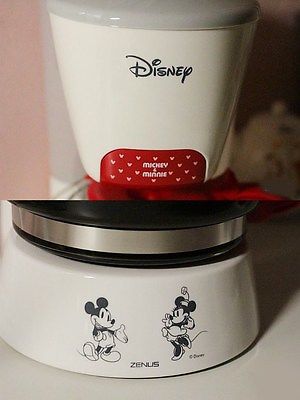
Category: coffee maker